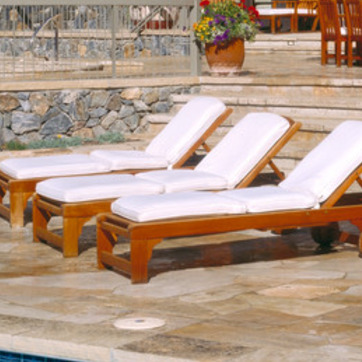
Material: fabric